Bill Snyder Family Football Stadium

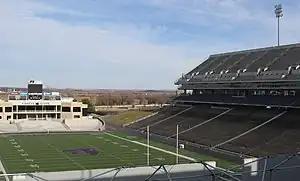
The stadium in 2007

Prior to the 2006 season, another $5.6 million was used to renovate the locker-room complex and add new north end zone seating, reportedly raising the permanent seating capacity by approximately 1,900. The renovation also included new audio and visual electronics and a new hydrotherapy center. Although new permanent seating was added, the athletic department actually lowered the stadium's official seating capacity to 50,000 following the renovation.